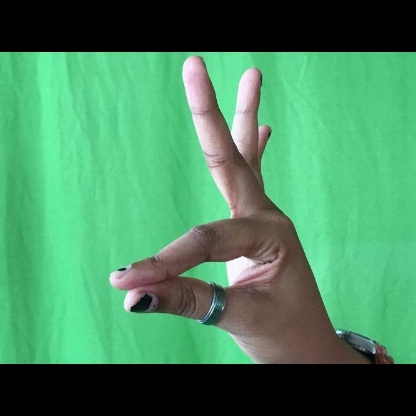
Mudra: Hamsasyam